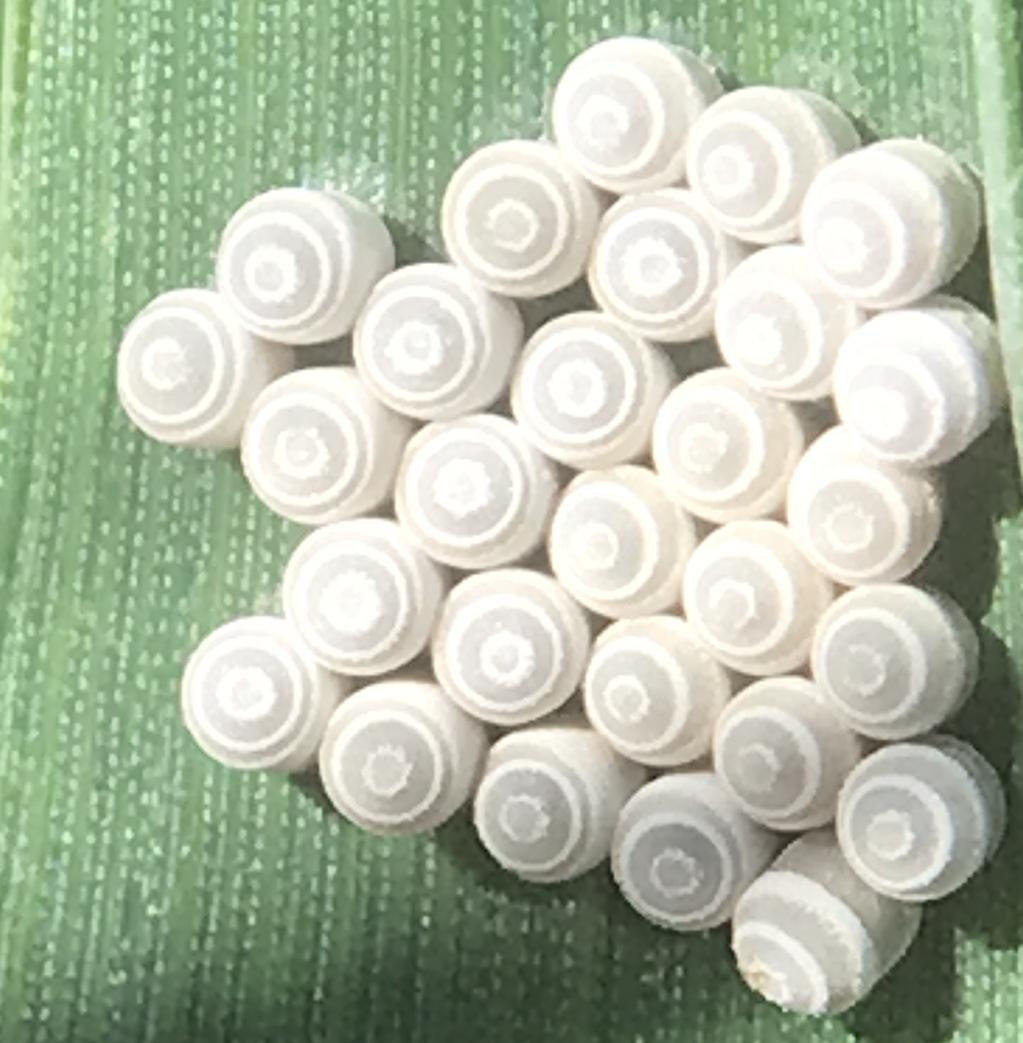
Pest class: stink_bug